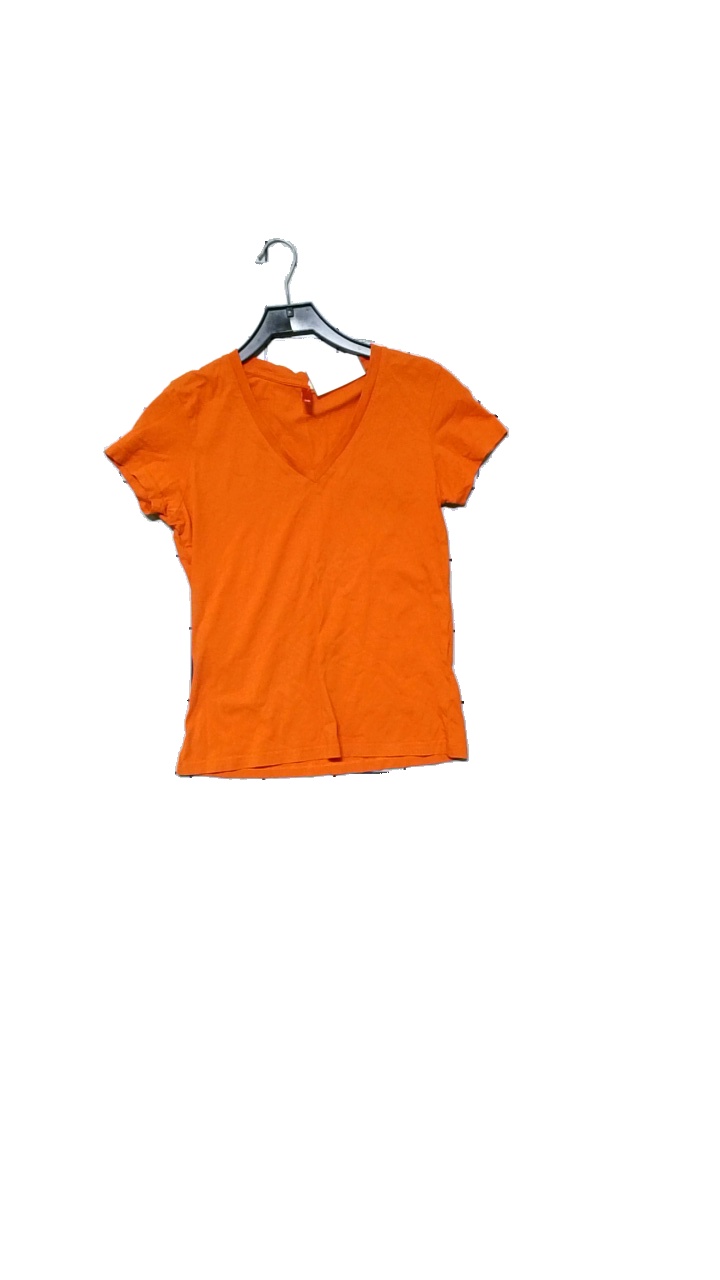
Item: T-shirt (Ladies)
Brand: H&m
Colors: Orange
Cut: Regular, V-collar
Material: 100% cotton
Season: All
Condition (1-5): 4
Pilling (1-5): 4
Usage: Reuse
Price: <50